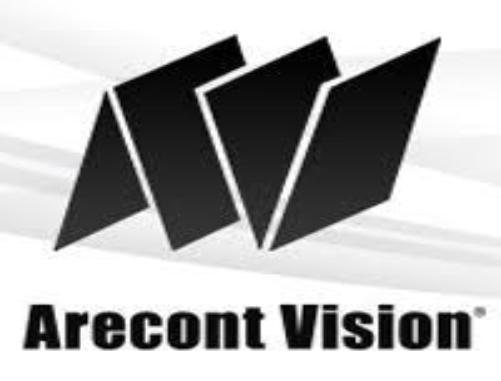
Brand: Arecont Vision
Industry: Electronic